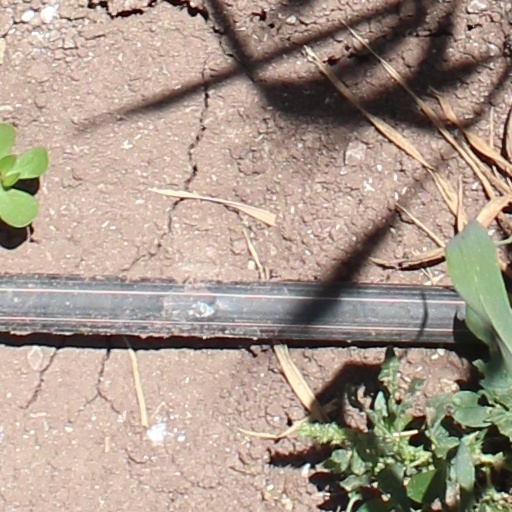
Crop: wheat